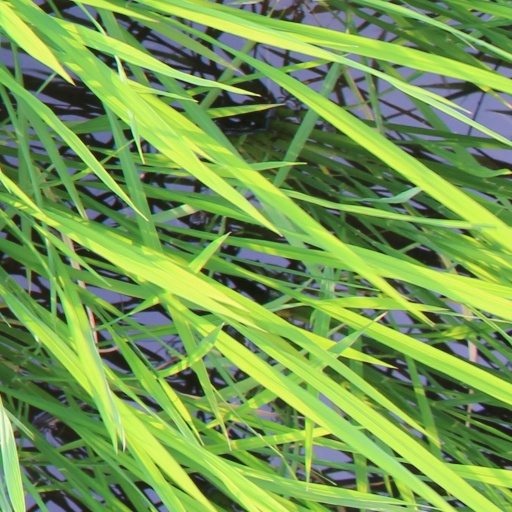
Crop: rice